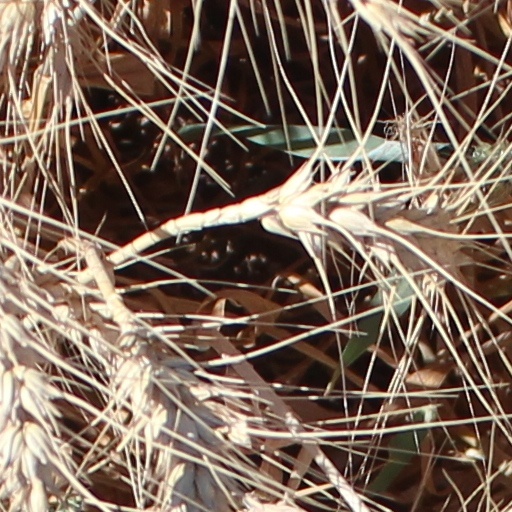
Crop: wheat